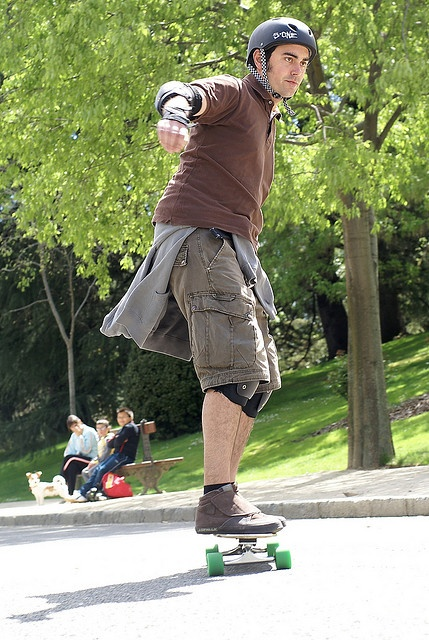
A young man skateboards while a group of other men sit on a park bench watching
a man on a skate board riding down a park road
A man on a skateboard in the street.
a person that is skating down the road
a man wearing brown is skating in a park